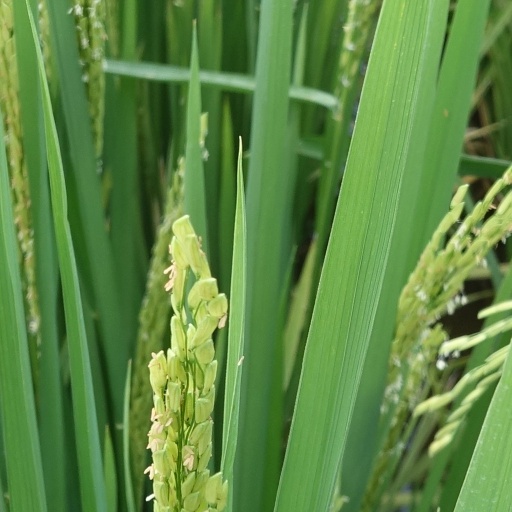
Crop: rice